Christian Munsee

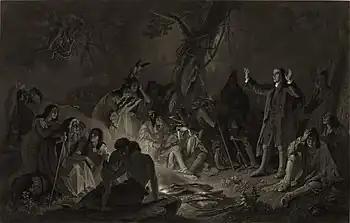
"The power of the Gospel: Zeisberger preaching to the Indians" by Christian Schussele (1862)

The Christian Munsee are a group of Lenape (also known as "Delaware"), an Indigenous people in the United States, that primarily speak Munsee and have converted to Christianity, following the teachings of Moravian missionaries. The Christian Munsee are also known as the Moravian Munsee or the Moravian Indians, the Moravian Christian Indians or, in context, simply the Christian Indians. As the Moravian Church transferred some of their missions to other Christian denominations, such as the Methodists, Christian Munsee today belong to the Moravian Church, Methodist Church, United Church of Canada, among other Christian denominations.